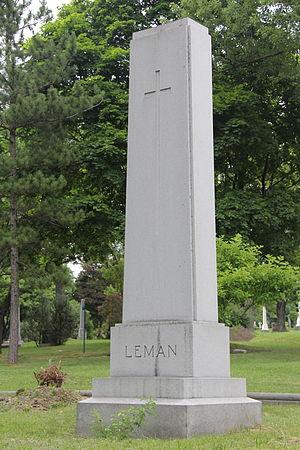
Pierre tombale de Beaudry Leman (1878-1951), cimetière Notre-Dame-des-Neiges (C61), Montréal.
Beaudry Leman est un ingénieur civil, homme politique et banquier québécois. Il a été maire de Shawinigan Falls de 1902 à 1908. Il a été gérant général de la Banque d'Hochelaga de 1914 à 1924, gérant général de la Banque canadienne nationale de 1924 à 1933 et président de la Banque canadienne nationale de 1934 à 1947.